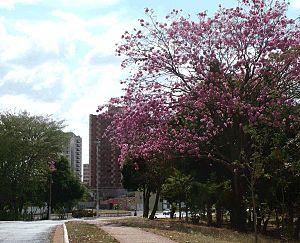
Itumbiara est une ville brésilienne de l'état de Goiás. Sa population était de 92 883 habitants au recensement de 2010 et de 100 548 habitants en 2015 suivant l'estimation de l'Institut Brésilien de Géographie et Statistique. En 2010, elle avait une population urbaine de 88 942 habitants et une population rurale de 3 941 habitants. La superficie de la commune est de 2 462,93 km². Elle est située à 204 km de Goiânia et à 411 km de la capitale brésilienne, Brasilia.